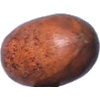
Label: Nut Pecan 1